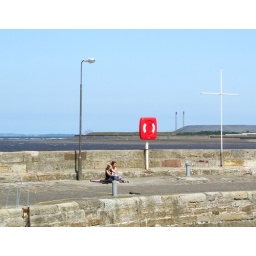
a couple of girls enjoying the sun; the two chimneys in the far distance are from the power station further down the coast